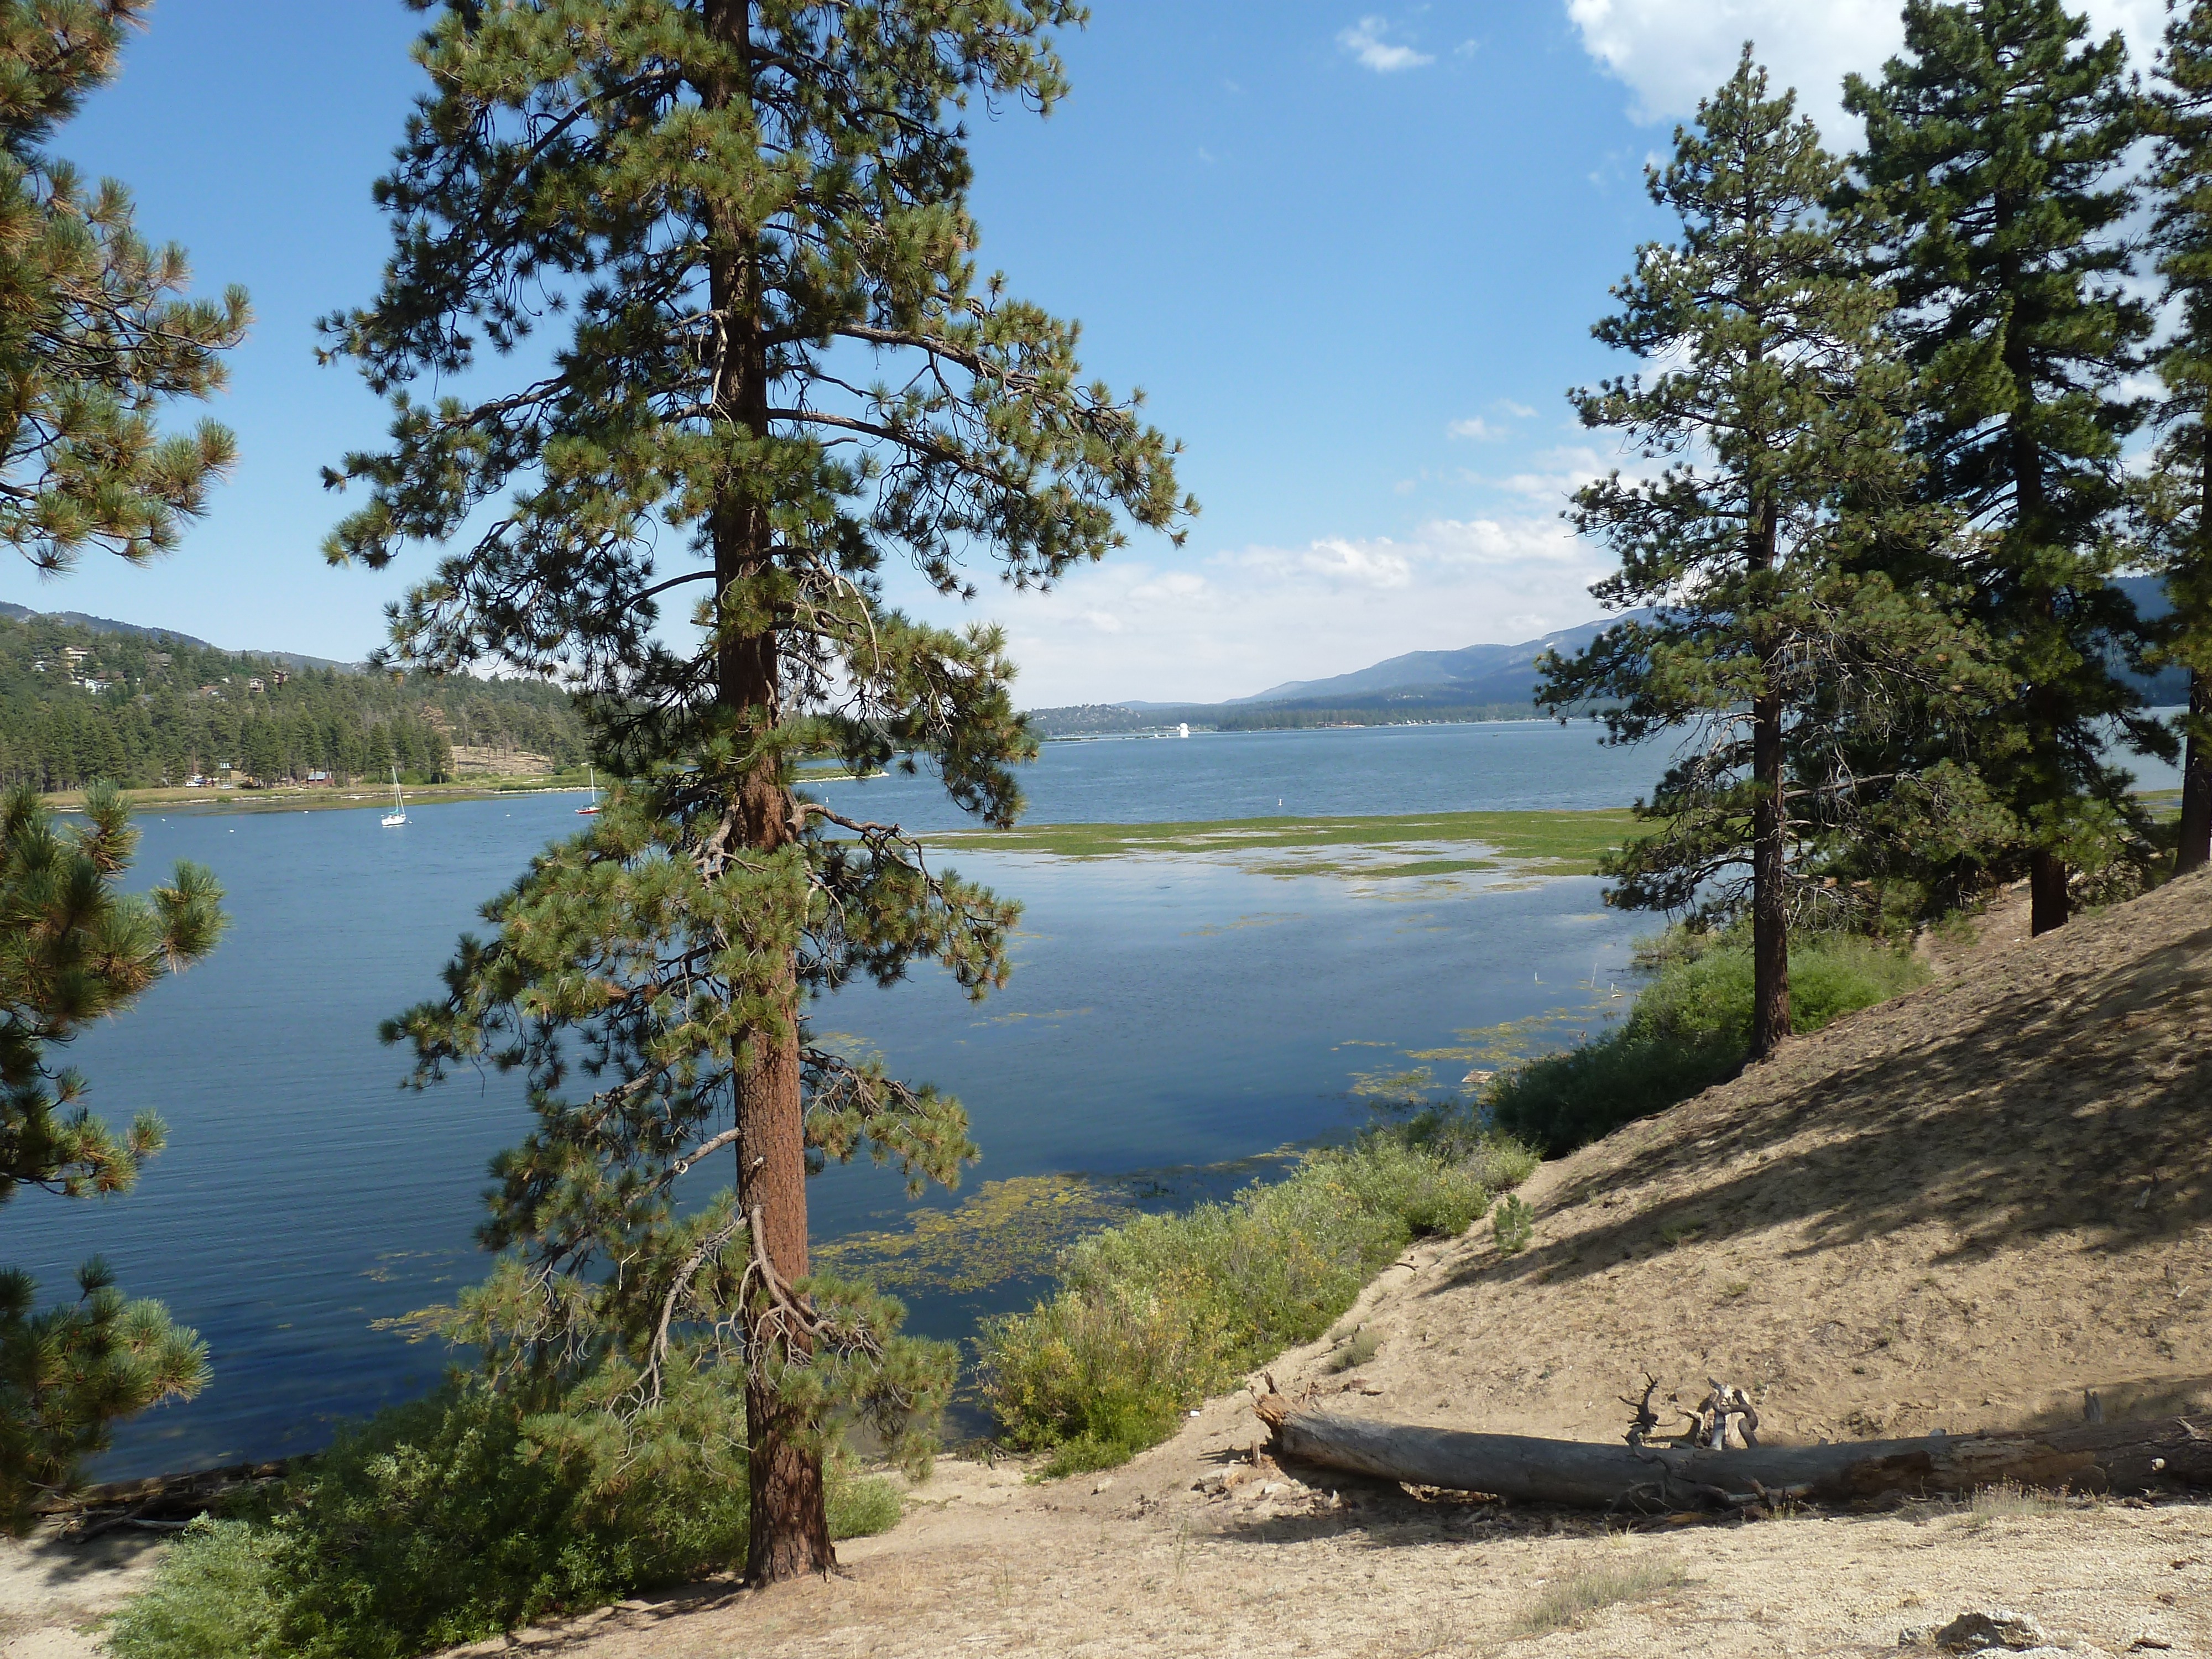
tree, forest, wilderness, mountain, trail, lake, rock formation, reservoir, ridge, body of water, rocks, outdoors, mountains, loch, ecosystem, big bear, woody plant